On the Banks of the Wabash, Far Away

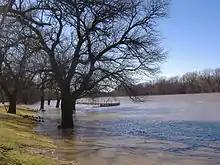
A river out of its banks and flowing around a tree at its edge

"On the Banks of the Wabash, Far Away" is a song written and composed by the American songwriter Paul Dresser in 1897. It is among the best-selling songs of the 19th century, earning over $100,000 from sheet-music revenues. Written and composed by American songwriter Paul Dresser, it was published by the Tin Pan Alley firm of Howley, Haviland and Company in October 1897. The lyrics of the ballad reminisce about life near Dresser's childhood home by the Wabash River in Indiana, United States. The song remained popular for decades, and the Indiana General Assembly adopted it as the official state song on March 14, 1913. The song was the basis for a 1923 film of the same title. Its longtime popularity led to the emergence of several lyrical versions, including an 1898 anti-war song and a Swedish version that was a number-one hit.